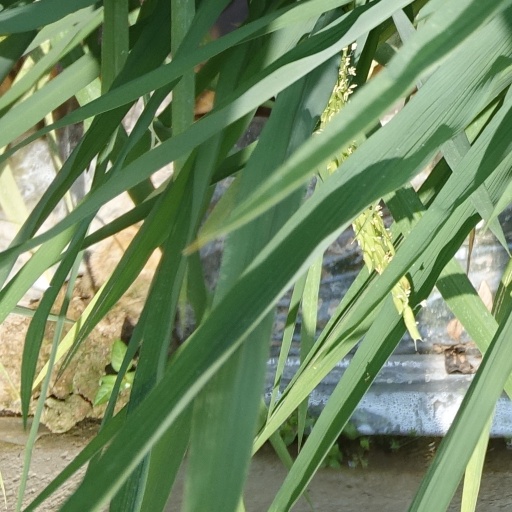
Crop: rice